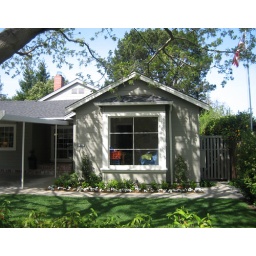
cute little house in menlo